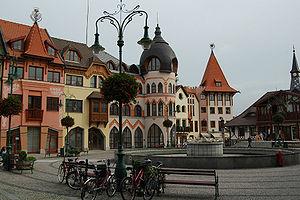
La minorité magyare de Slovaquie désigne la minorité ethnique magyare vivant en Slovaquie. Celle-ci est essentiellement concentrée dans une bande de 100 km le long de la frontière hongroise. Il reste des traces de cette minorité dans des grandes villes comme Bratislava ou Košice. La Slovaquie ayant été sous domination hongroise, puis austro-hongroise, et ensuite rattachée à la République tchèque au sein de la Tchécoslovaquie, les membres de la minorité parlent en général à la fois le hongrois, le slovaque et le tchèque. C'est ce qui explique qu'il existe une partie significative de cette minorité qui vit sous forme de diaspora à Prague comme à Budapest.
Komárno est une ville de 36 596 habitants du sud-ouest de la Slovaquie. Elle est située à la confluence du Danube et du Váh.